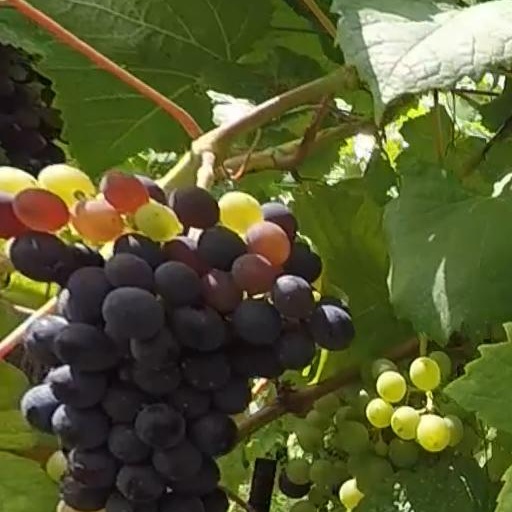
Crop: grape